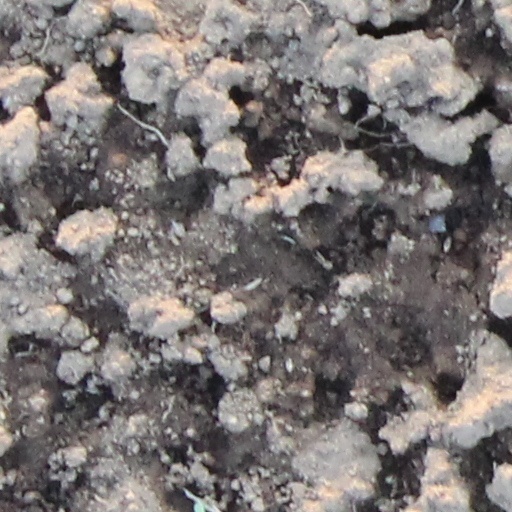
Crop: wheat